Question: What are the people doing?
Tambaya: Me mutanan sukeyi?
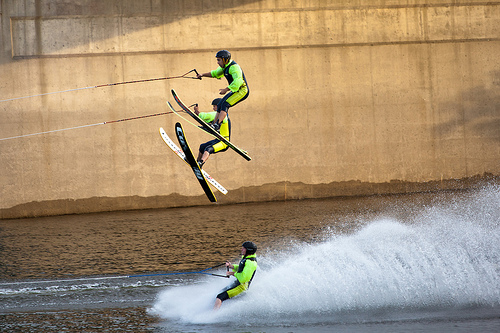
Answer: Water skiing.
Amsa: Wasan ruwa.